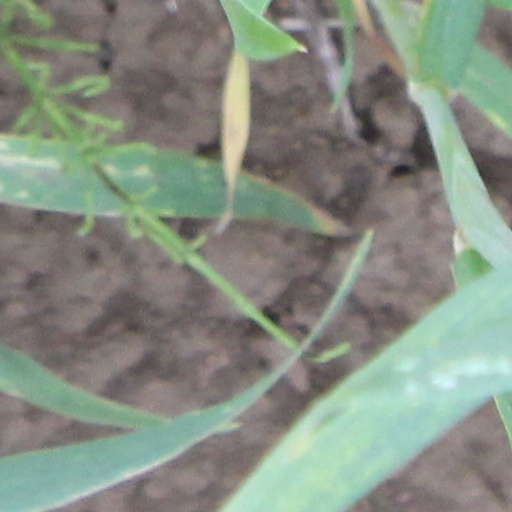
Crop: wheat